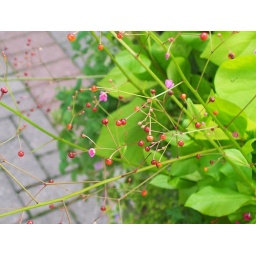
I have no idea what plant this was on the street in NotL, but it was cool, so I shot it!